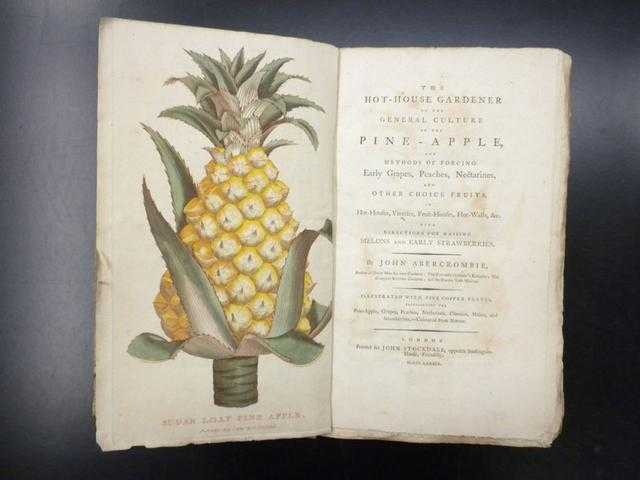
Label: Pineapple